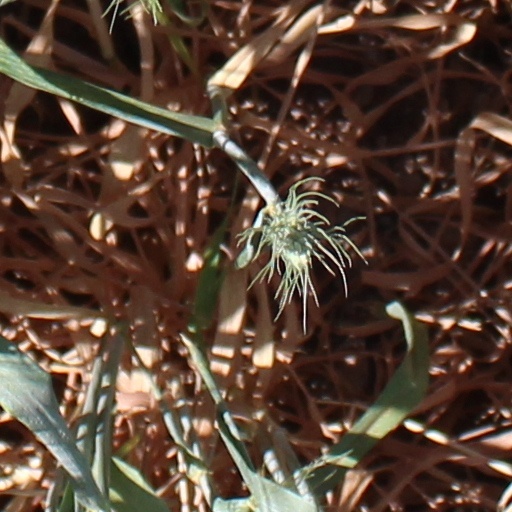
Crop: wheat